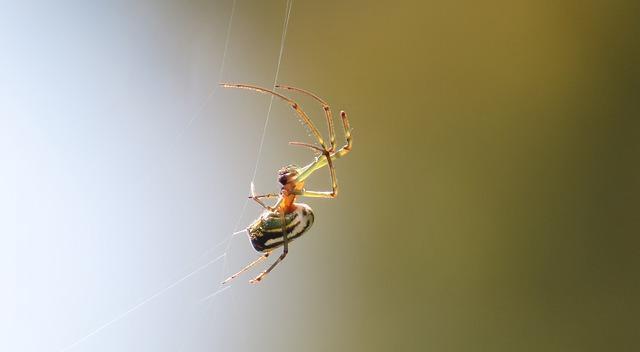
spider